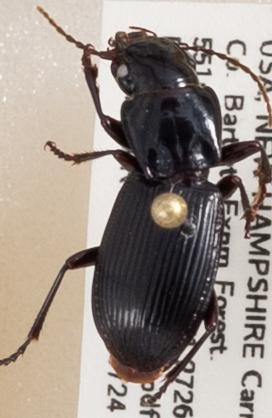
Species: Pterostichus rostratus
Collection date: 2019-07-24
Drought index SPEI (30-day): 0.54
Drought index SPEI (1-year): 1.13
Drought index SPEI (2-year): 0.8